Muscat Regiment (Oman)

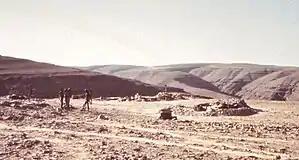
A Dhofar Brigade defensive position in 1972

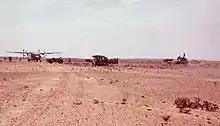
A Short SC.7 Skyvan resupplying Dhofar Brigade units in 1971

The unit would also see service in the Dhofar War along with other regiments of the Sultan's small army, which mostly supporting the Dhofar Brigade's operations in the 1970s fighting Communist insurgents in the south of the country